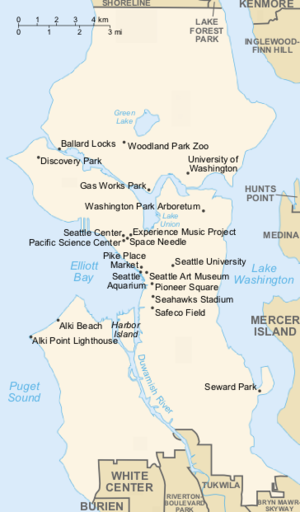
Seattle est la plus grande ville de l'État de Washington et du Nord-Ouest des États-Unis. Elle est située entre le Puget Sound et le lac Washington, à environ 155 km au sud de la frontière entre le Canada et les États-Unis. Elle est le siège du comté de King.